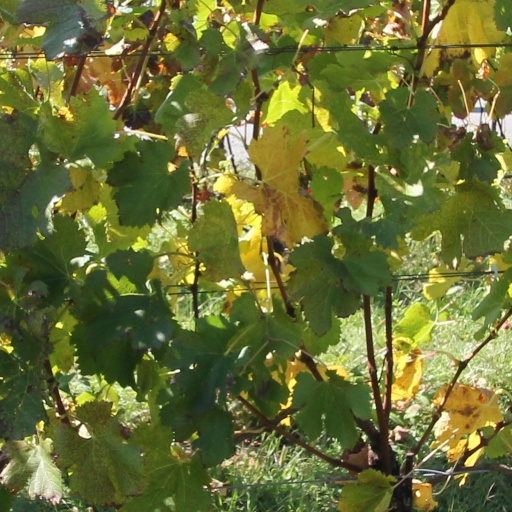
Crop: grape